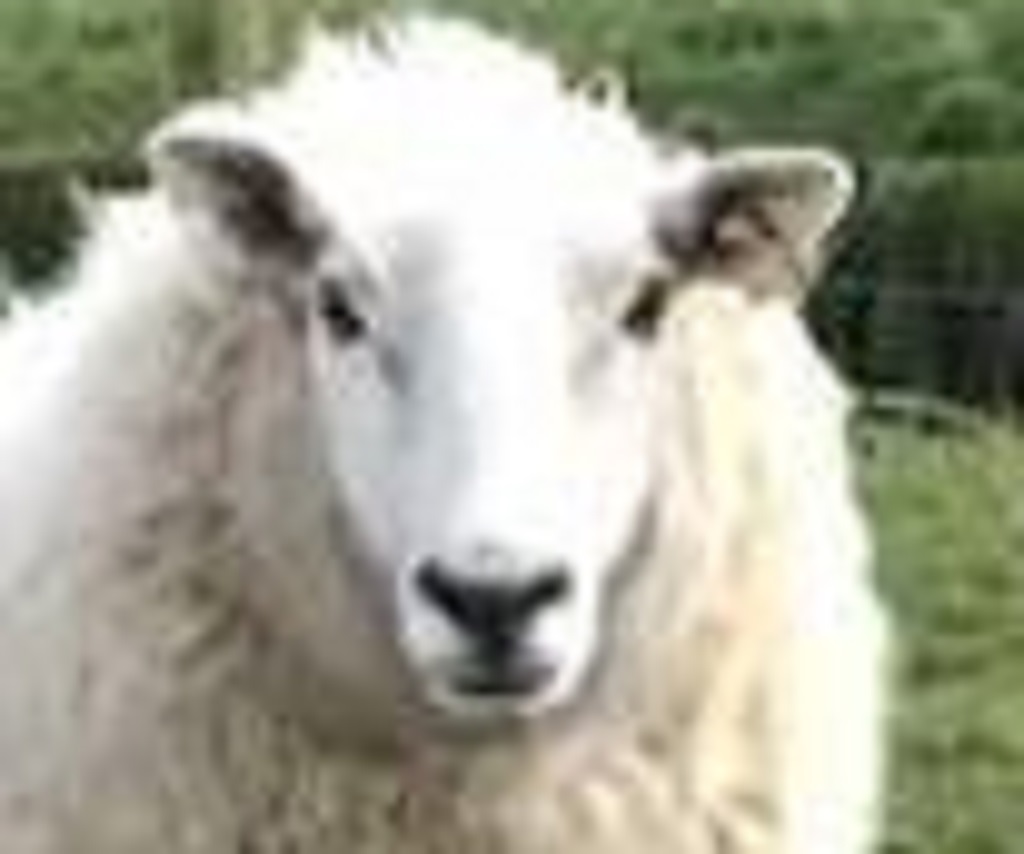
Label: no pain